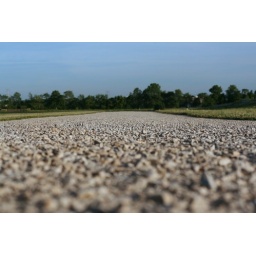
a walking path near my house